Videoverse

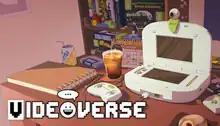

Videoverse is a 2023 narrative adventure game developed and published by Kinmoku. Players control a teenage gamer in 2003 and help him navigate relationships on a fictional social network dedicated to his favorite video game. Upon release, "Videoverse" received acclaim from critics, with reviewers highlighting the game's nostalgic imitation of early online communities and the strength of its writing, dialogue and themes.